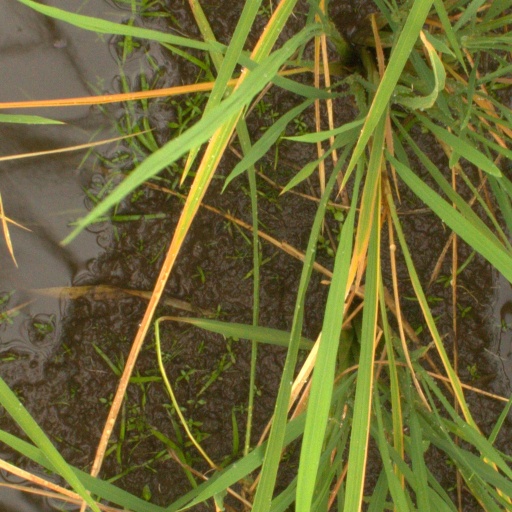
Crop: rice